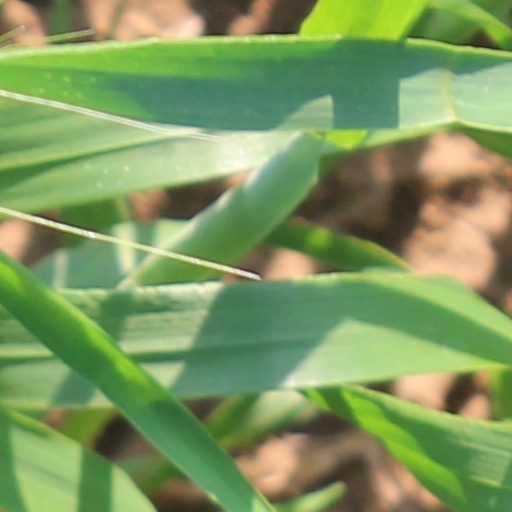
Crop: wheat